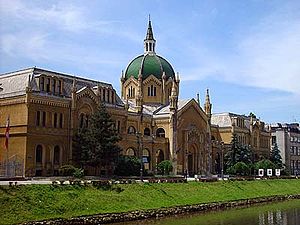
Sarajevo / Uddannelse
Sarajevos Kunstakademi ved Miljackas bred.
Sarajevo er hovedstaden og største byområde i Bosnien og Hercegovina med en 275.524 indbyggere, sammen med de nærliggende kommuner er Sarajevo hjemsted for 555.210 indbyggere. Den er også hovedstad i Føderationen af Bosnien og Hercegovina-entiteten, og de jure-hovedstaden i Republika Srpska. Den er også centrum i Sarajevo-kantonet. Sarajevo ligger i Sarajevo-dalen i Bosnien omgivet af de Dinariske Alper og bygget omkring Miljackafloden. Byen er berømt for sin traditionelle religiøse diversitet, idet repræsentanter for islam, katolicisme og østlig ortodoks kristendom har levet fredfyldt sammen i århundreder.